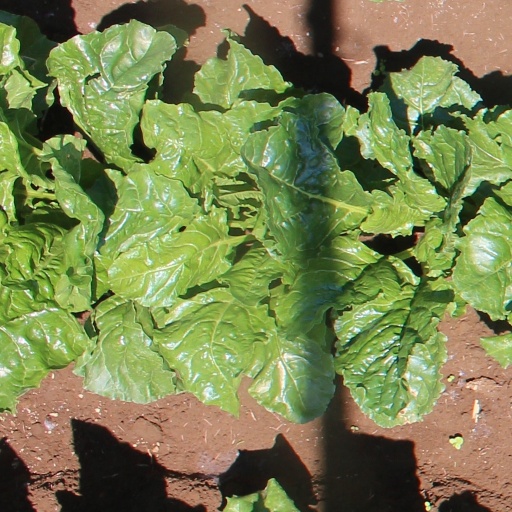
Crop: sugar beet